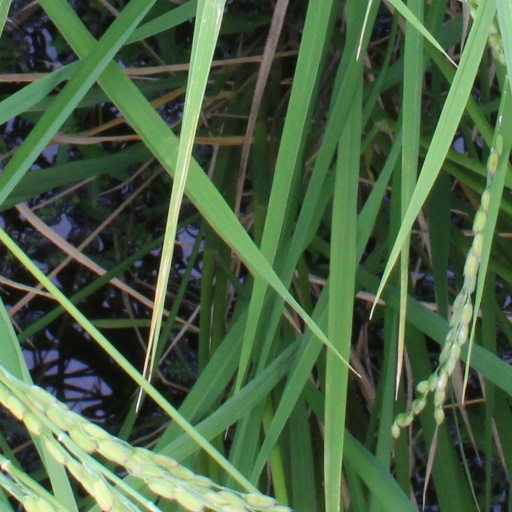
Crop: rice